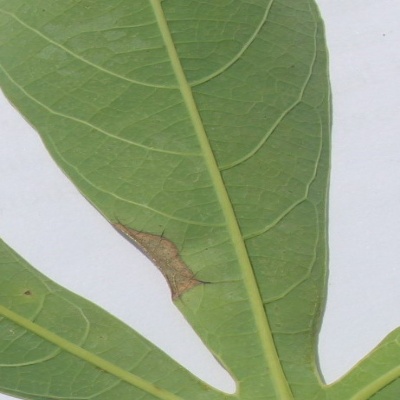
Crop: Cassava
Condition: bacterial blight